History of SE Palmeiras

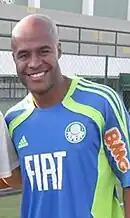
Marcos Assunção

In the Brazilian Championship, the Verdão finished third in the first phase, one point behind leader Cruzeiro and behind Guarani on goal difference. Fate pitted Palmeiras against Felipão's Grêmio in the quarterfinals. Emotionally unsettled, Palmeiras lost 3–1 in the south, with defender Cléber and midfielder Leandro Ávila sent off. In the return leg at Morumbi, Palmeiras won 1–0 with a goal by Elivélton, but a goal by Fernando Diniz, which would have secured qualification, was wrongly disallowed. The year ended with the dismantling of the Paulista champion squad and Luxemburgo's departure to Santos for a R$100,000 salary.